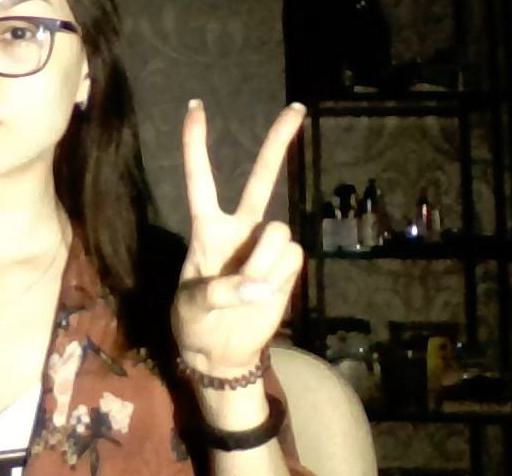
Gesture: peace